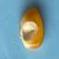
Maize quality: Good